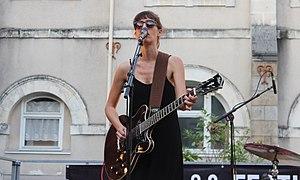
Ceci Kelly, au chant et à la guitare électrique du trio argentin Las Kellies lors de la soirée de clôture du festival Fumetti à Nantes, le 8 juillet 2017.
Las Kellies est un groupe féminin de post-punk argentin, originaire de Buenos Aires. Il est formé en 2005 par Ceci Kelly, Titi Kelly et Sil Kelly. Il a la particularité de n'être et de n'avoir été composé que de femmes.